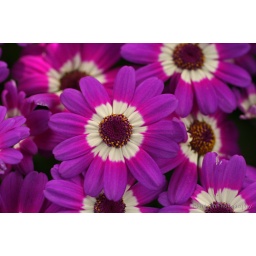
Purple flowers in the green house at Spokane's Manito Park.